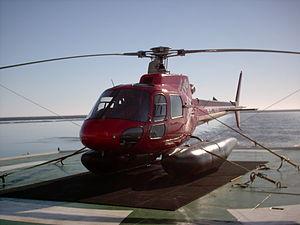
En Suède, la flotte de brise-glace est, en 2012, composée de dix navires qui interviennent le long des côtes afin de permettre aux navires marchands d'accéder aux ports suédois toute l'année. Leur activité s'étend normalement de la nouvelle année à la fin du mois de mai. Les brise-glace ont fait leur apparition en Suède à la fin du XIXᵉ siècle, et depuis 1926 ils sont placés sous le contrôle de l'État au travers de l'administration maritime suédoise. La direction des brise-glace a son siège à Norrköping.